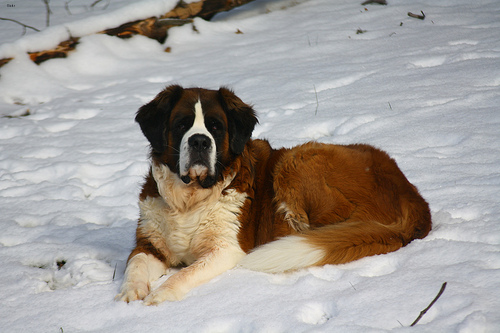
Animal: dog
Breed: saint bernard